Sikandarabad, Gilgit–Baltistan

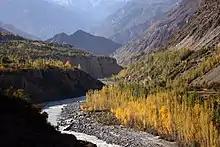

Sikandarabad is a headquarter of the Nagar District of Gilgit–Baltistan in Pakistan. It is the headquarters of Nagar 2 tehsil. It is for first place to enter after Gilgit district. Sikandarabad is located on the Karakoram Highway. The first view point of Rakaposhi is located in Sikanderabad which is across the Silk route of Budalas Valley to Khizerabad. Sikandarabad is a mountainous area in the Karakoram range". It is near the base camp of Rakaposhi mountain. Opposite Sikandarabad there are the great Himalaya range mountains. It contains many fruit trees and also vegetables, for example, cherry, apples, peach, apricot, potatoes, and maize. It also has dry fruits trees, for example, walnut, almond, and dry apricot. Sikandarabad Nagar is home to a population of approximately 5000 residents.